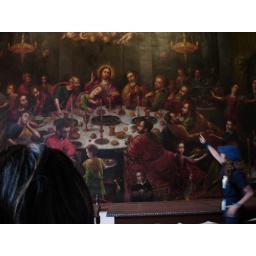
There's a guinea pig in the center plate instead of a lamb. This is the Peruvian version of the Last Supper.